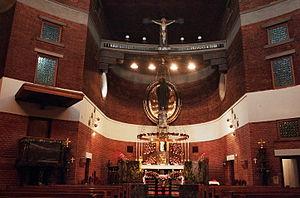
L'église Saint-Antoine-de-Padoue de Belgrade est une église catholique située à Belgrade, la capitale de la Serbie, dans la municipalité urbaine de Zvezdara. Construite entre 1929 et 1931, elle est inscrite sur la liste des monuments culturels protégés de la République de Serbie et sur la liste des biens culturels de la Ville de Belgrade.